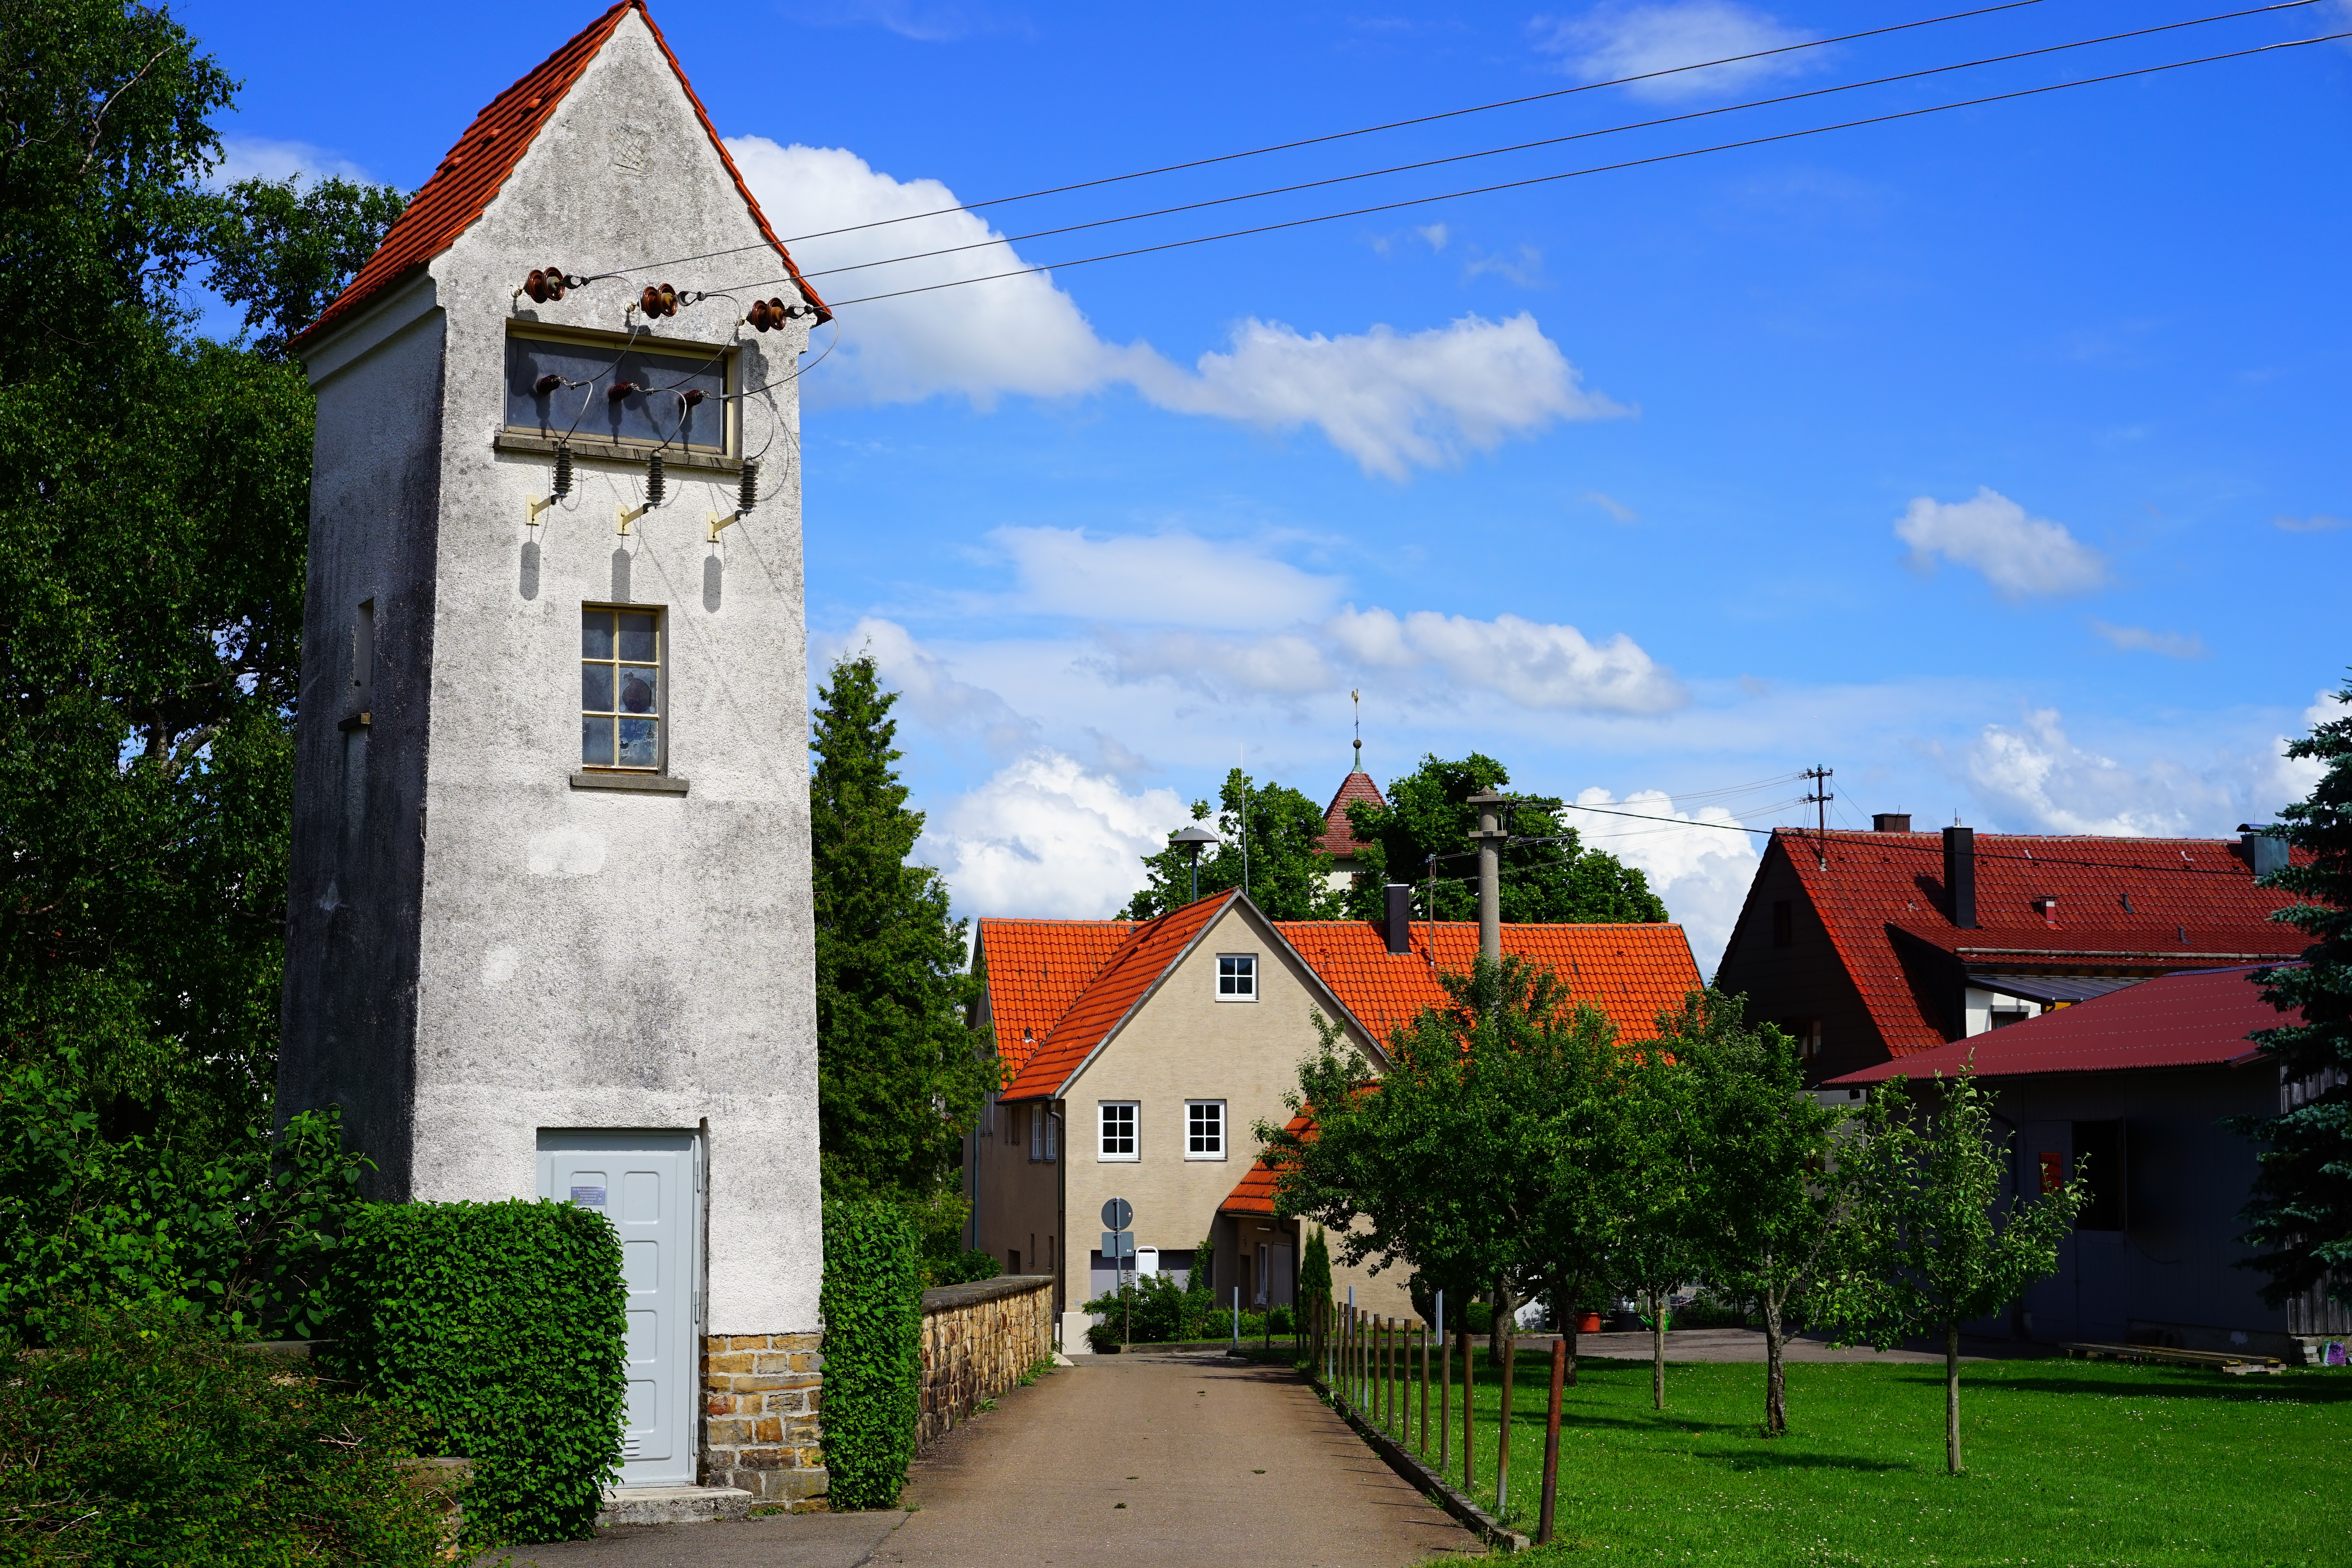
architecture, sky, road, house, town, roof, building, chateau, home, cable, village, transport, tower, power line, blue, church, electricity, energy, high voltage, volt, current, place, infrastructure, ohm, estate, wrapping, neighbourhood, voltage, logistics, power supply, primary care, rural area, old fashioned, transformer, substation, out of date, swabian alb, regenerative, medium voltage, trafohaus, transformer house, umspannhaus, voltage factory, energy supply, dechlorination, ochsenwang, trafohaeusschen, power transformer, transformer houses, tower station, transformer tower, technical installation, umspannh uschen, switchgear, residential area